Healing, Lincolnshire

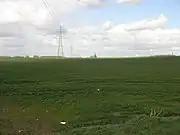
View north across the parish (2006)

By the beginning of the 20th century some linear housing development had begun, along the parallel Station Road and The Avenue which ran roughly north towards the railway station. A Methodist chapel had also been established, built 1906 in the Arts and Crafts style. Additionally watercress beds had been established near the station. The Grimsby and Immingham Electric Railway was built through the northern part of the parish in 1912.